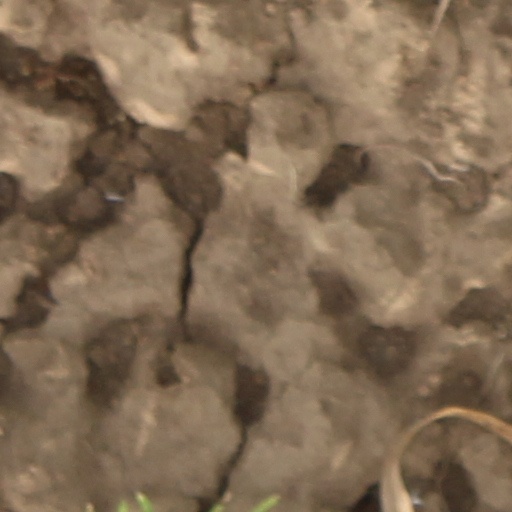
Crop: wheat